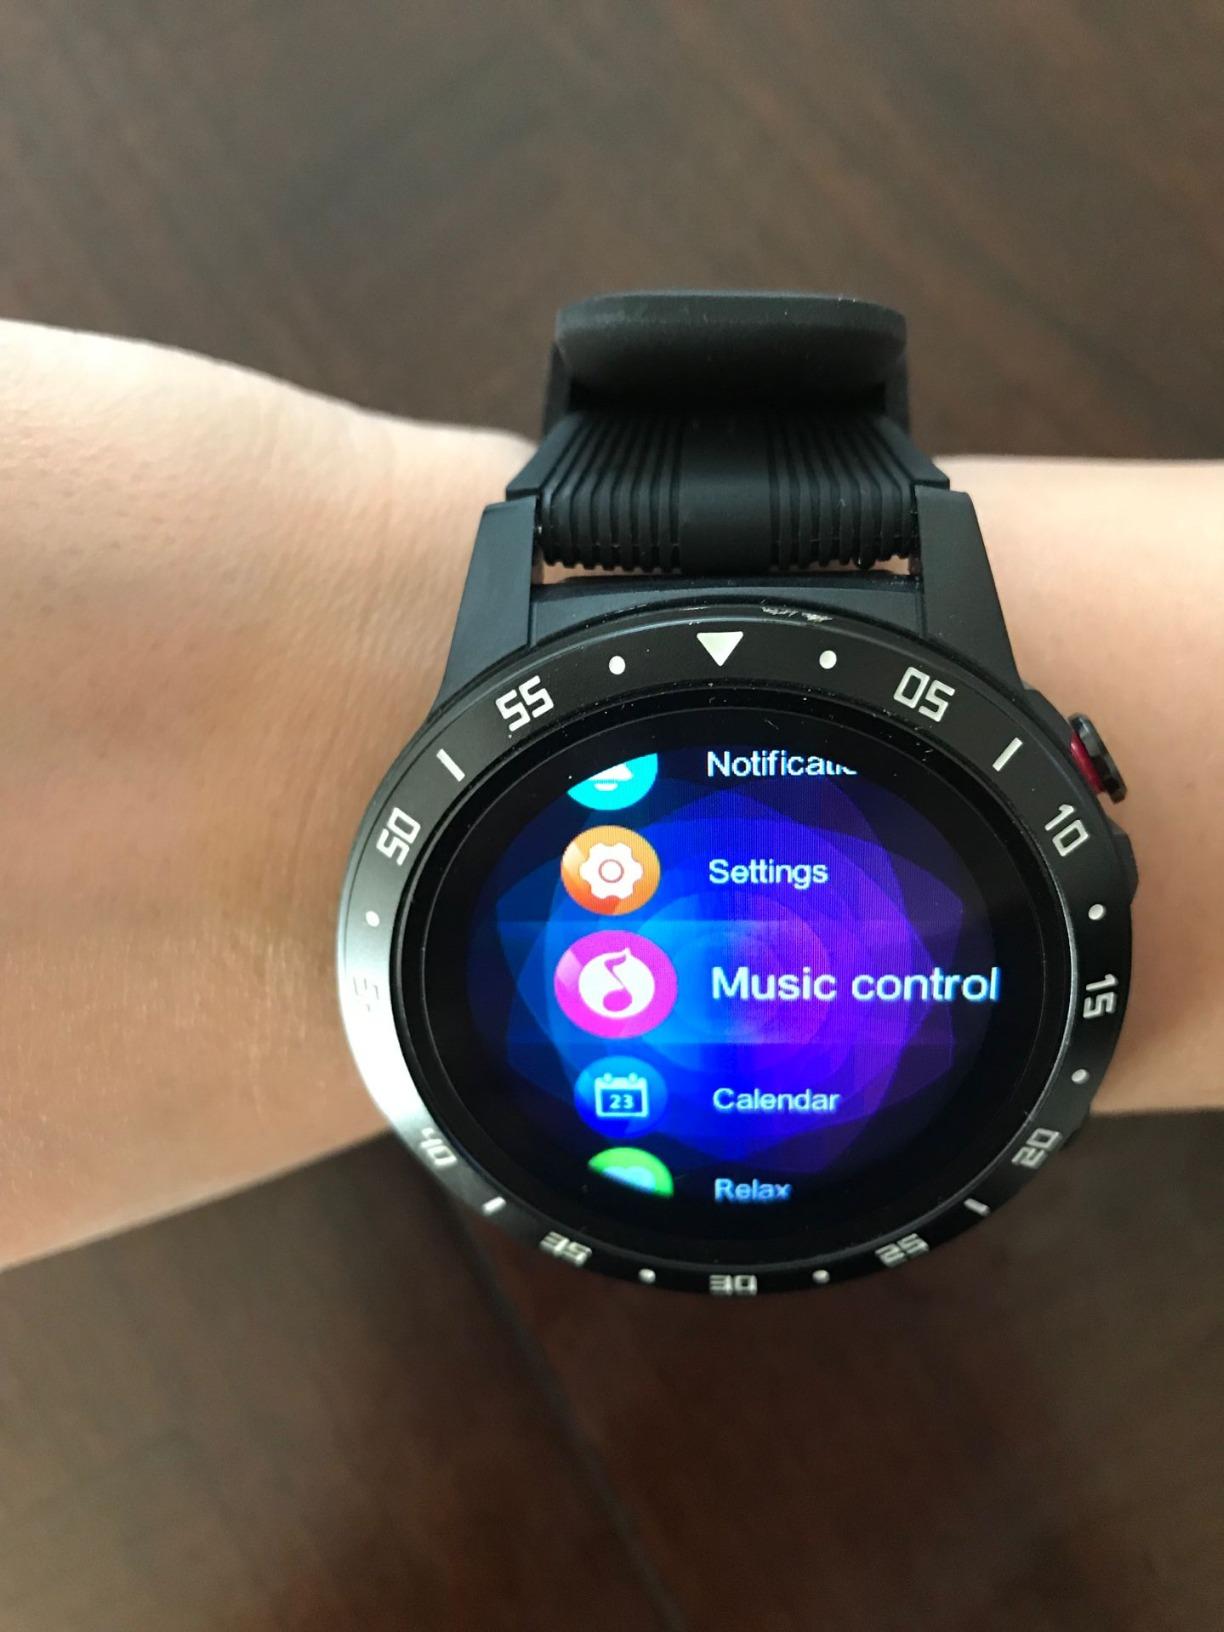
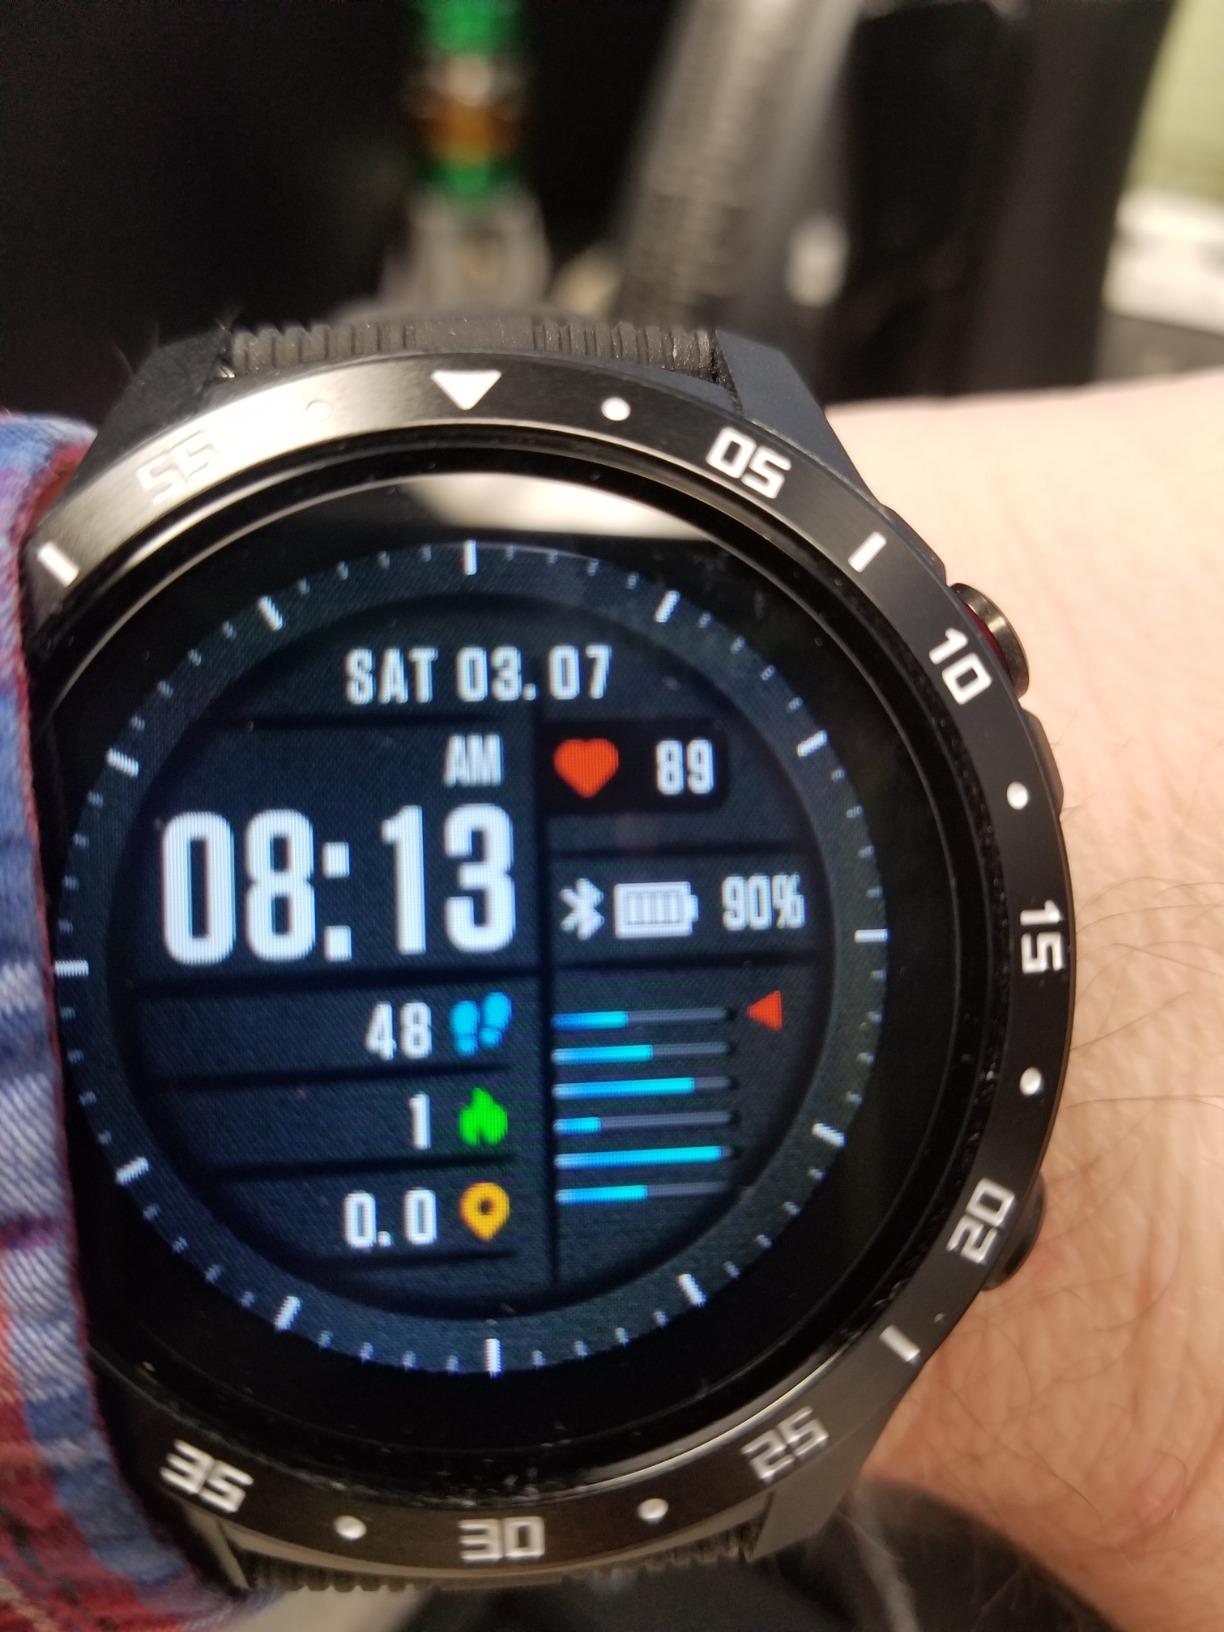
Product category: smartwatch
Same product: yes